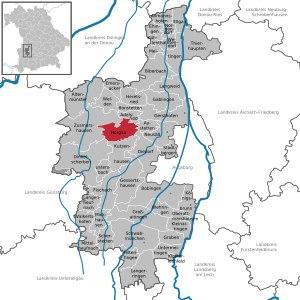
Horgau est une commune allemande de Bavière située dans l'arrondissement d'Augsbourg et le district de Souabe.